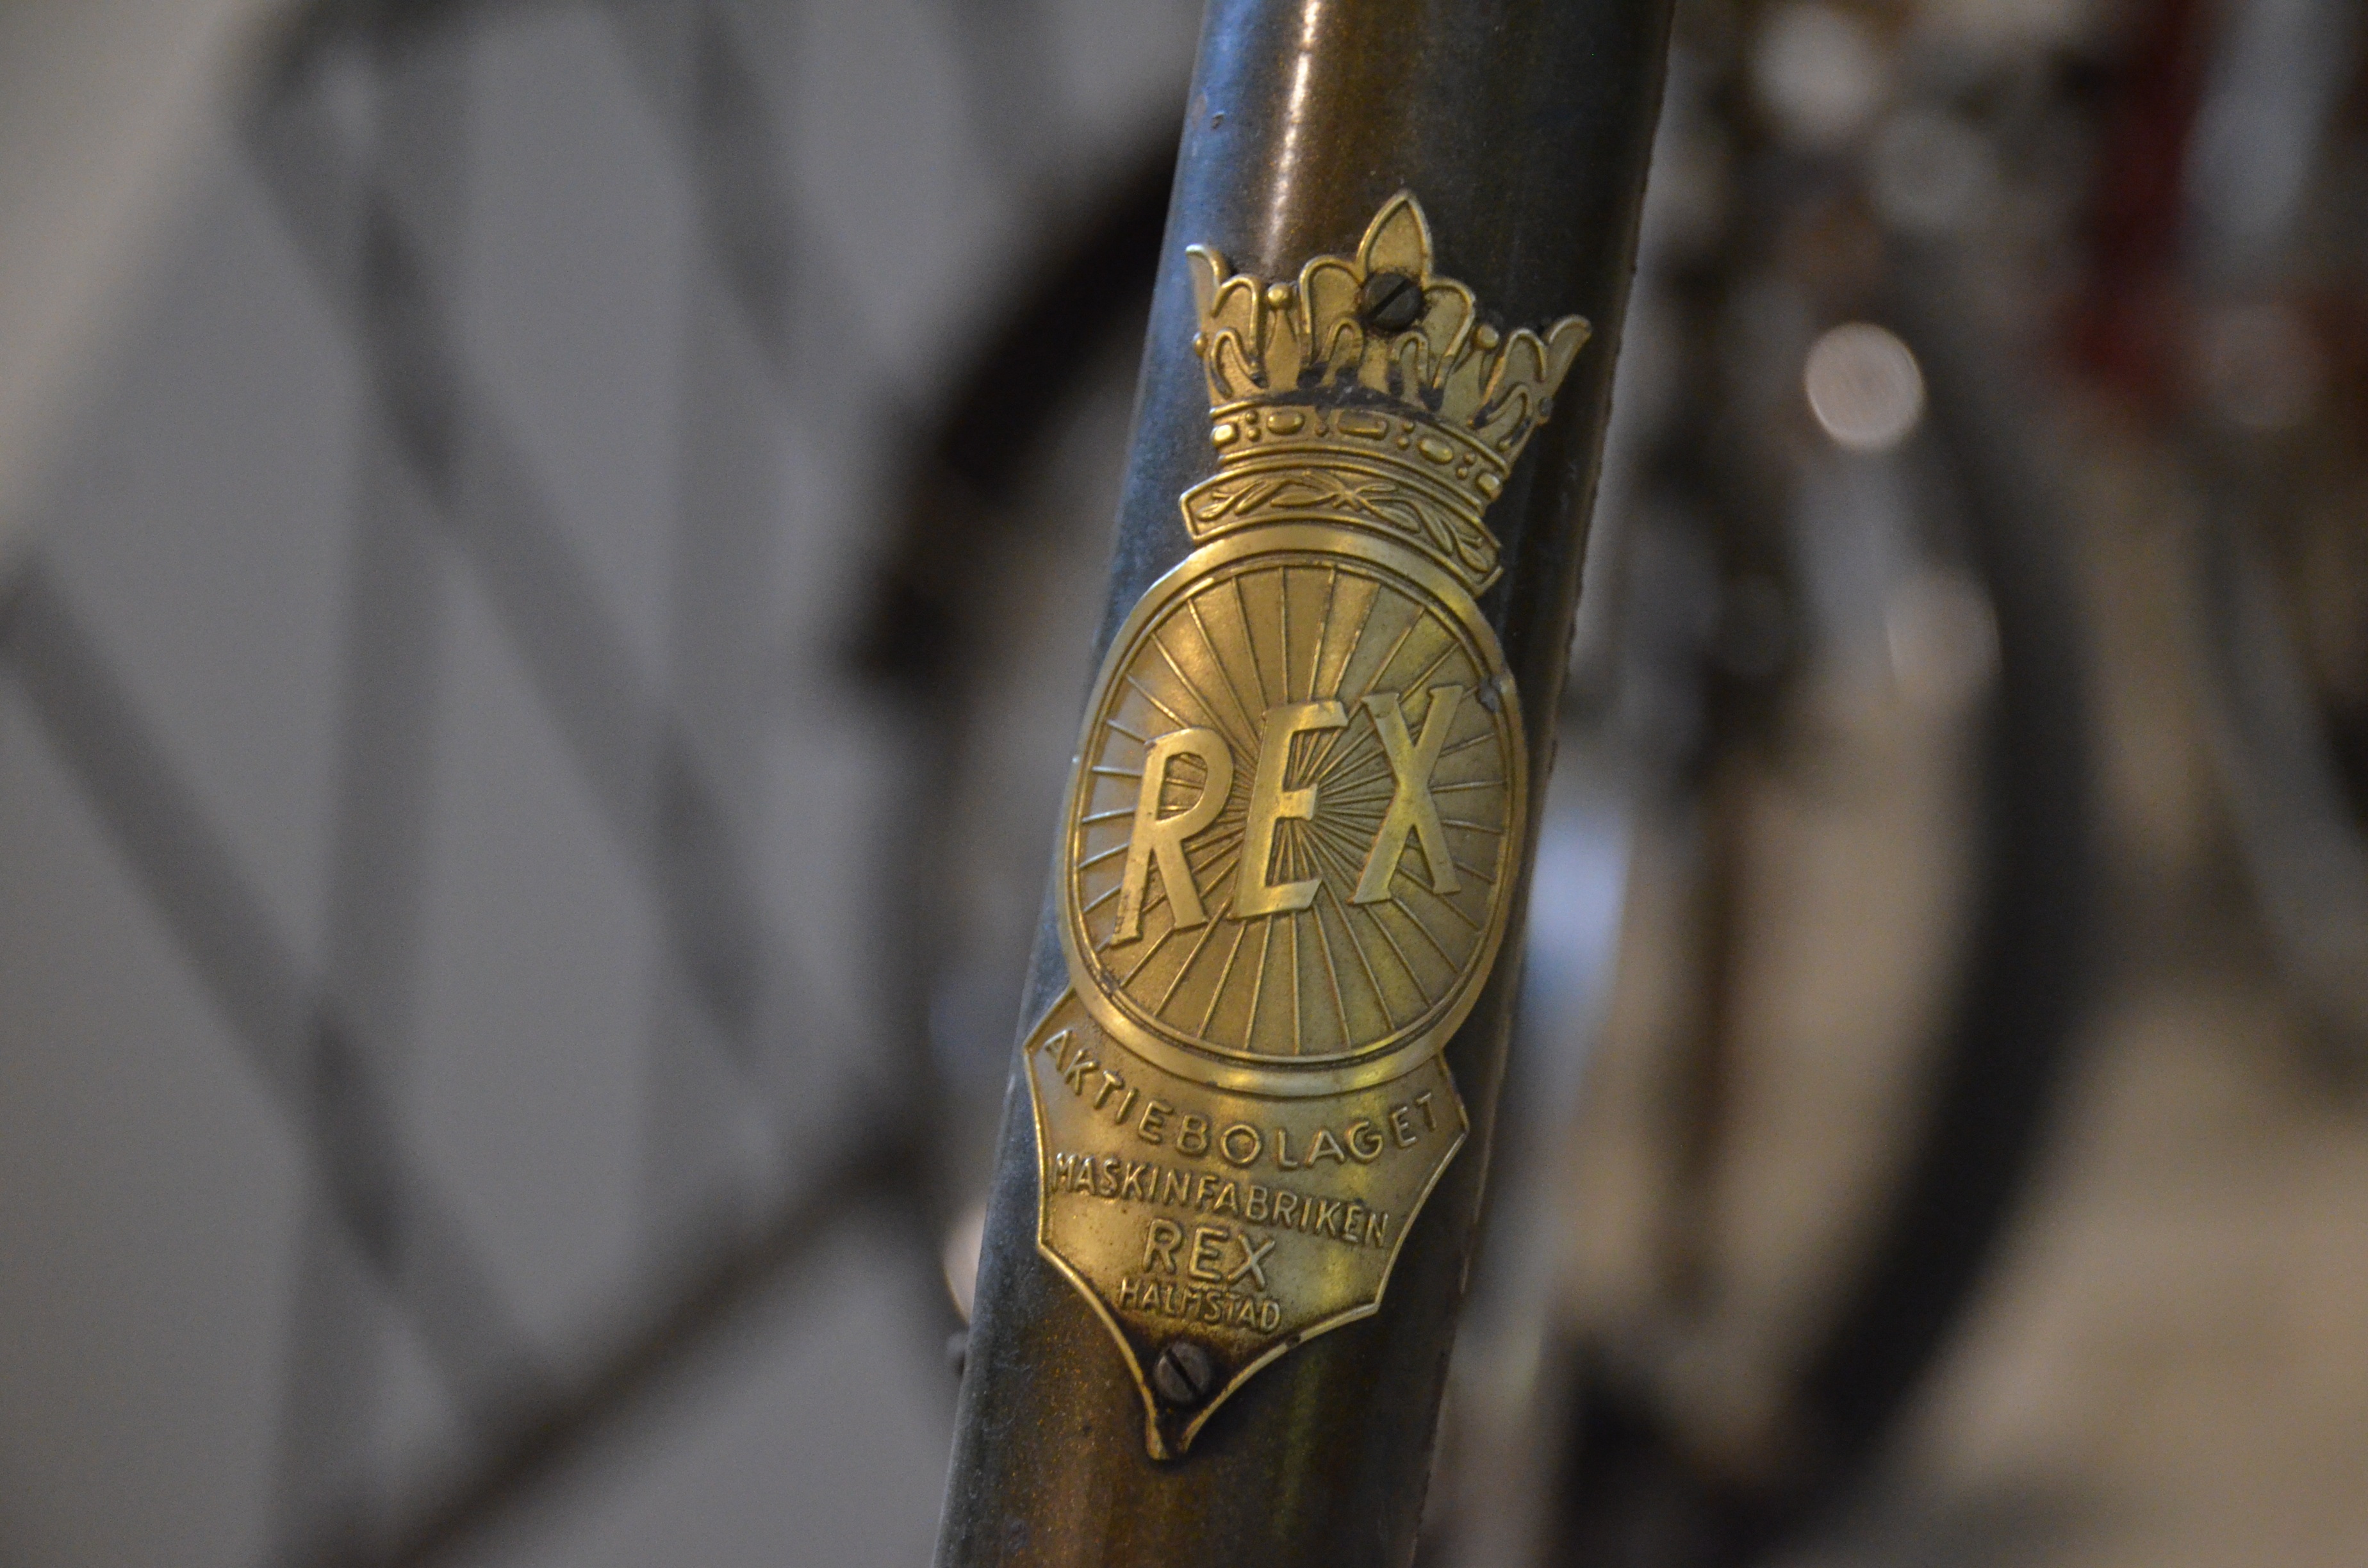
metal, weapon, cycle, sword, close up, logo, make, rex, dagger, firearm